Beecraft Honey Bee

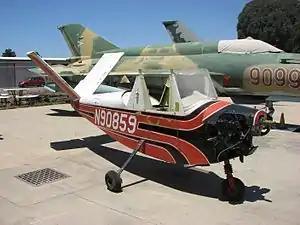
Bee Aviation Honey Bee awaiting restoration at the San Diego Air & Space Museum

The Honey Bee prototype now is on display at the San Diego Air & Space Museum. It is the lone Bee aircraft to survive an arson fire at the museum.